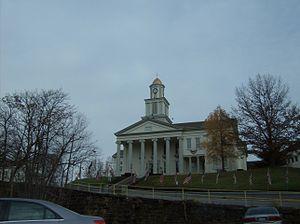
New Castle est une ville de Pennsylvanie. Elle est le siège du comté de Lawrence et compte 25 338 habitants en 2003, 24 060 en 2009.